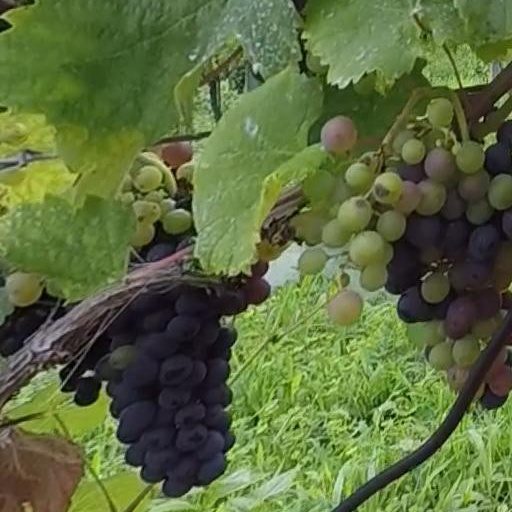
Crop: grape